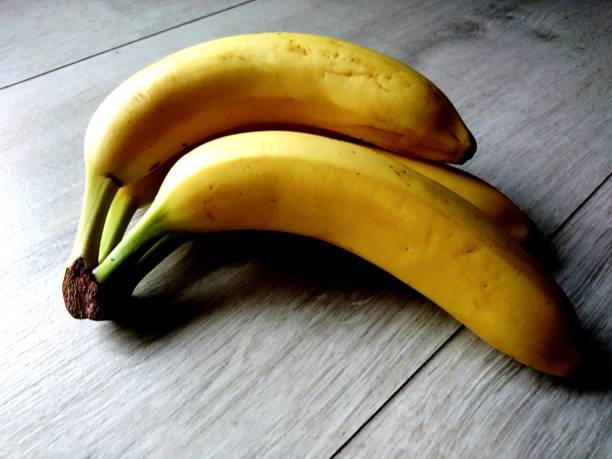
Label: banana